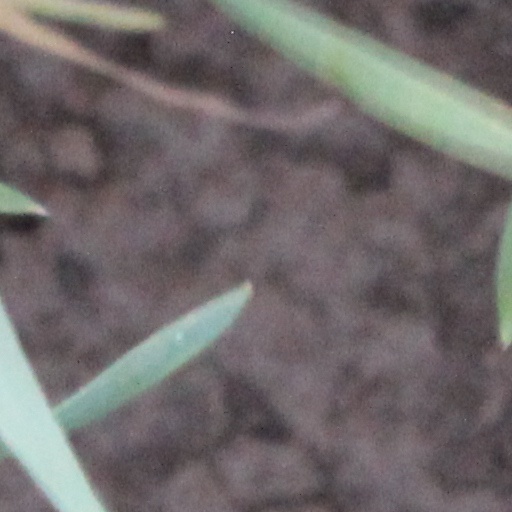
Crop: wheat